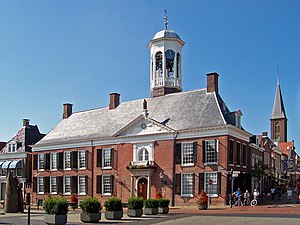
Dokkum
Dokkums rådhus.
Dokkum, er en gammel by i kommunen Dongeradeel i den nederlandske provins Frisland. I nærheden af Dokkum blev Tysklands apostel Bonifatius år 755 dræbt af hedninger.